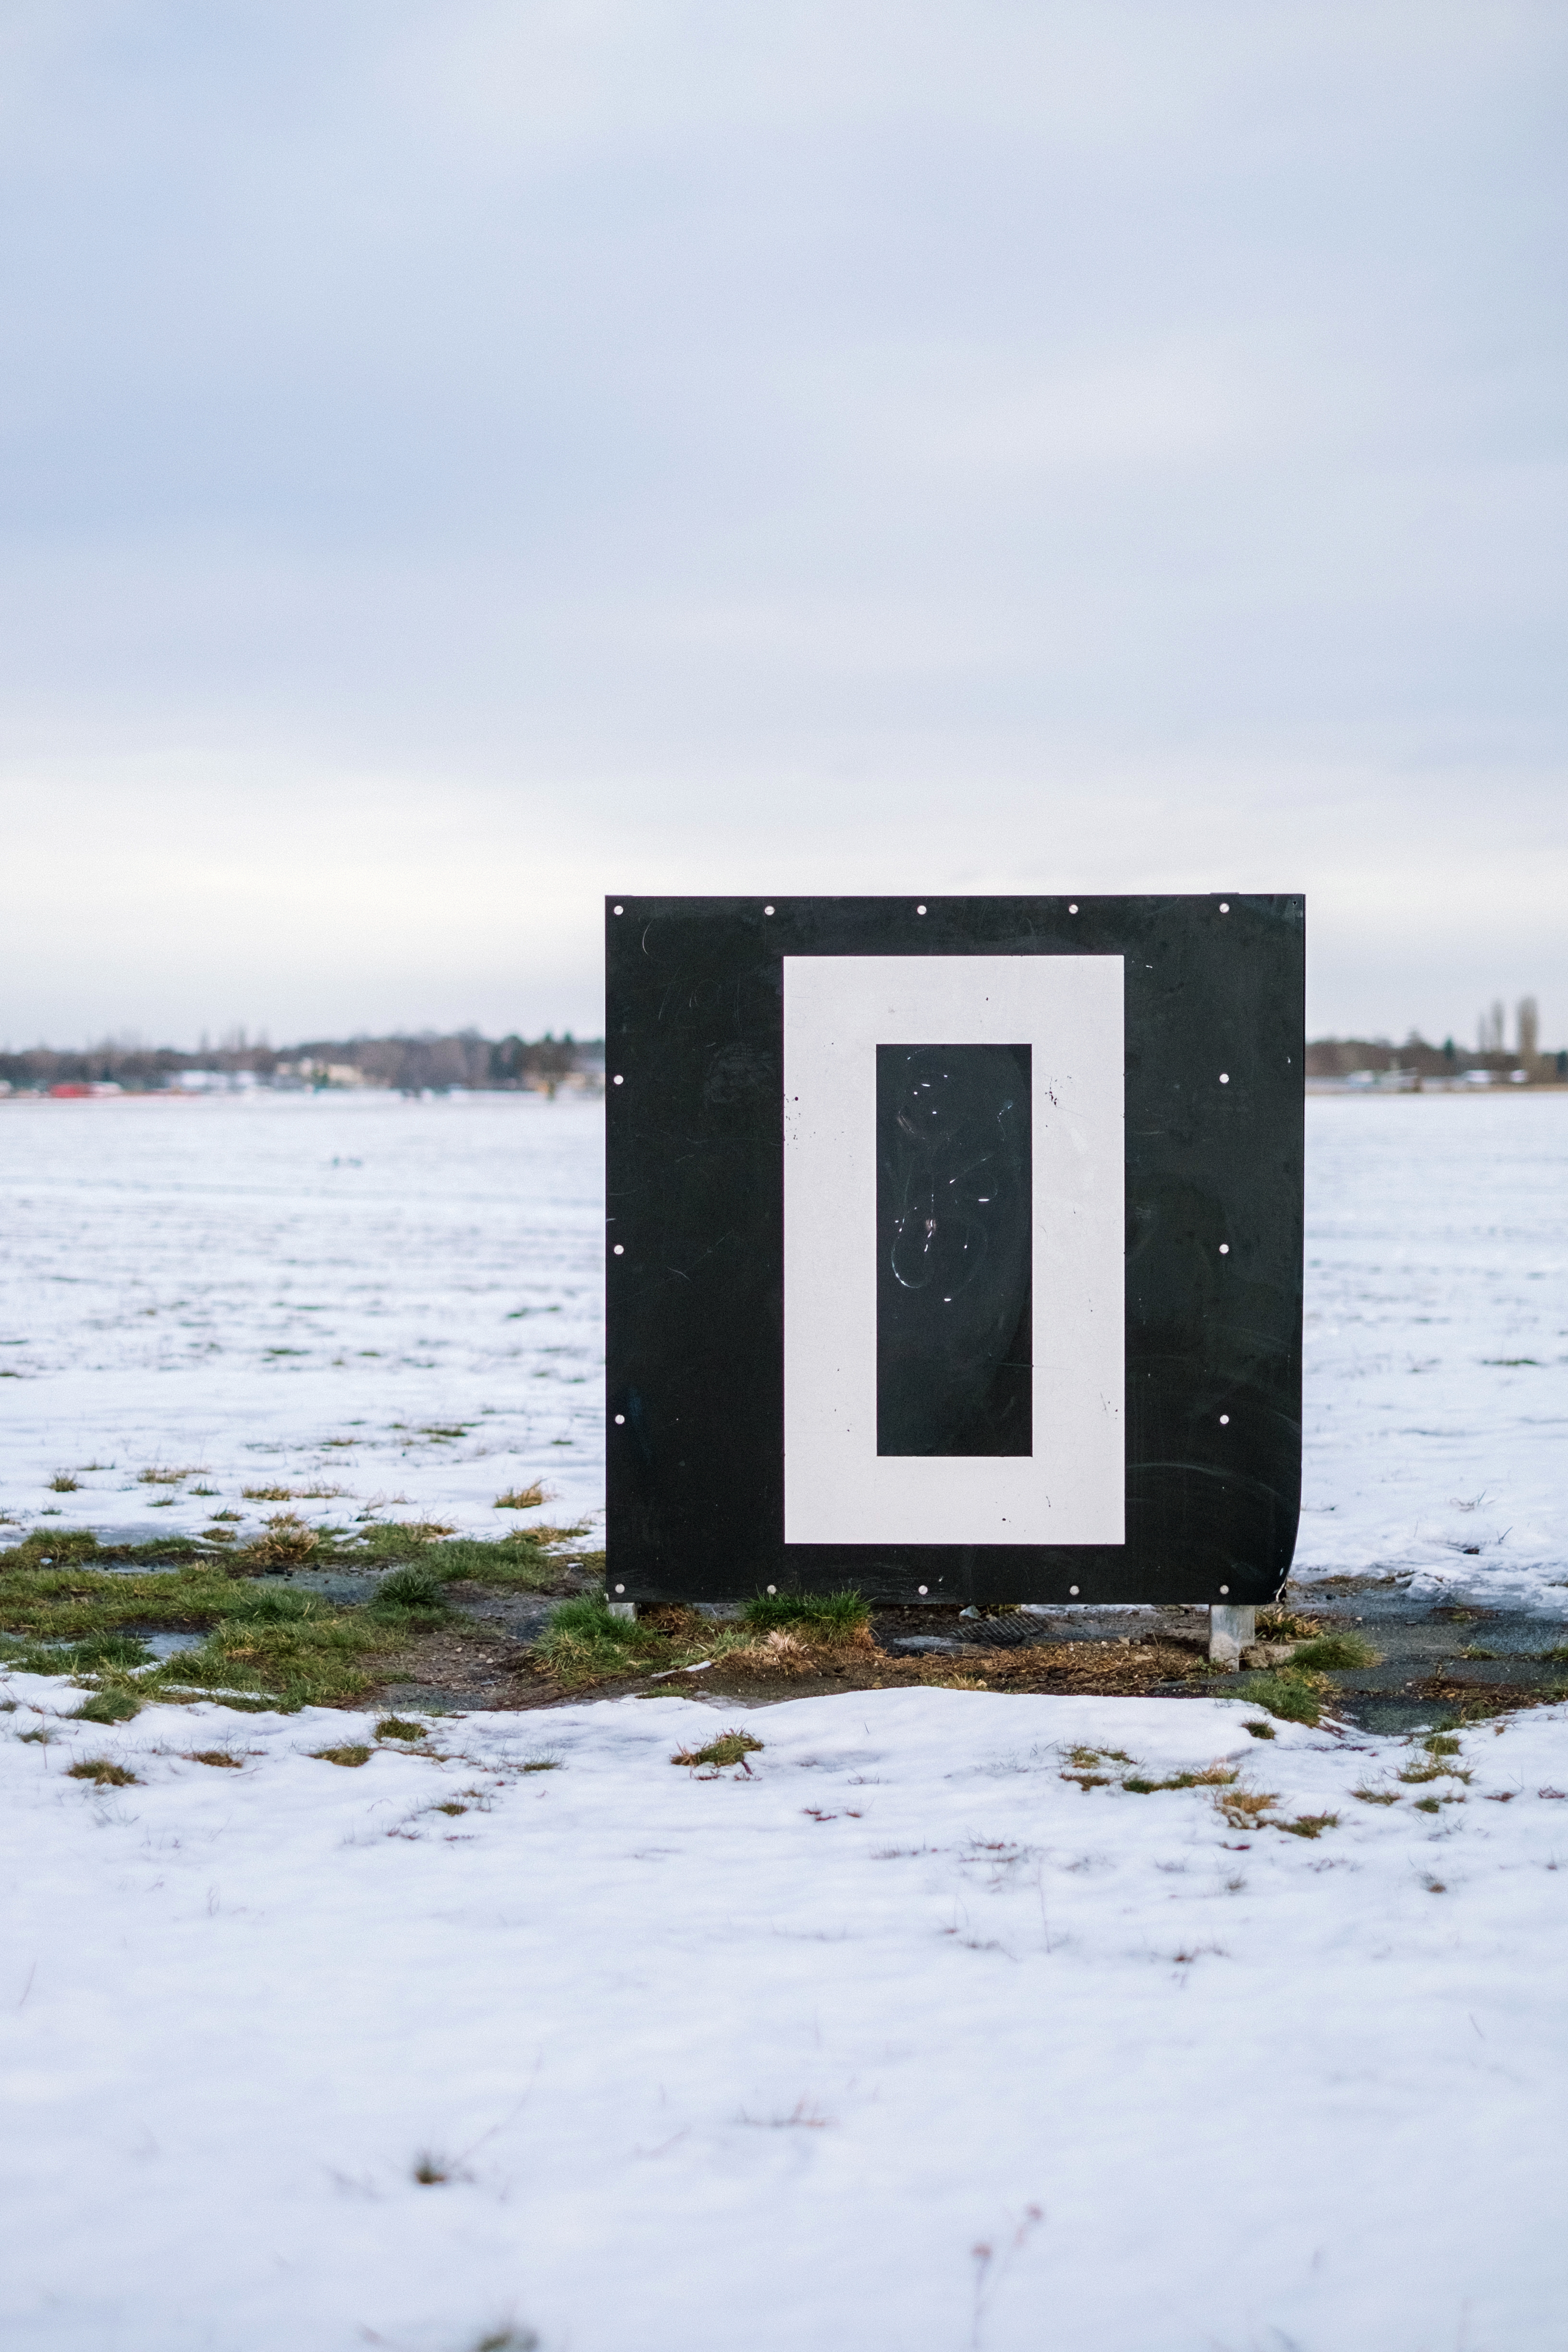
beach, sea, coast, water, ocean, snow, winter, board, wood, ice, tower, weather, blue, season, outdoors, clear sky